2009 World Championships in Athletics – Men's 400 metres hurdles

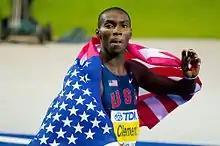
Kerron Clement retained his world title.

Qualification: First 3 in each heat(Q) and the next 4 fastest(q) advance to the semifinals.